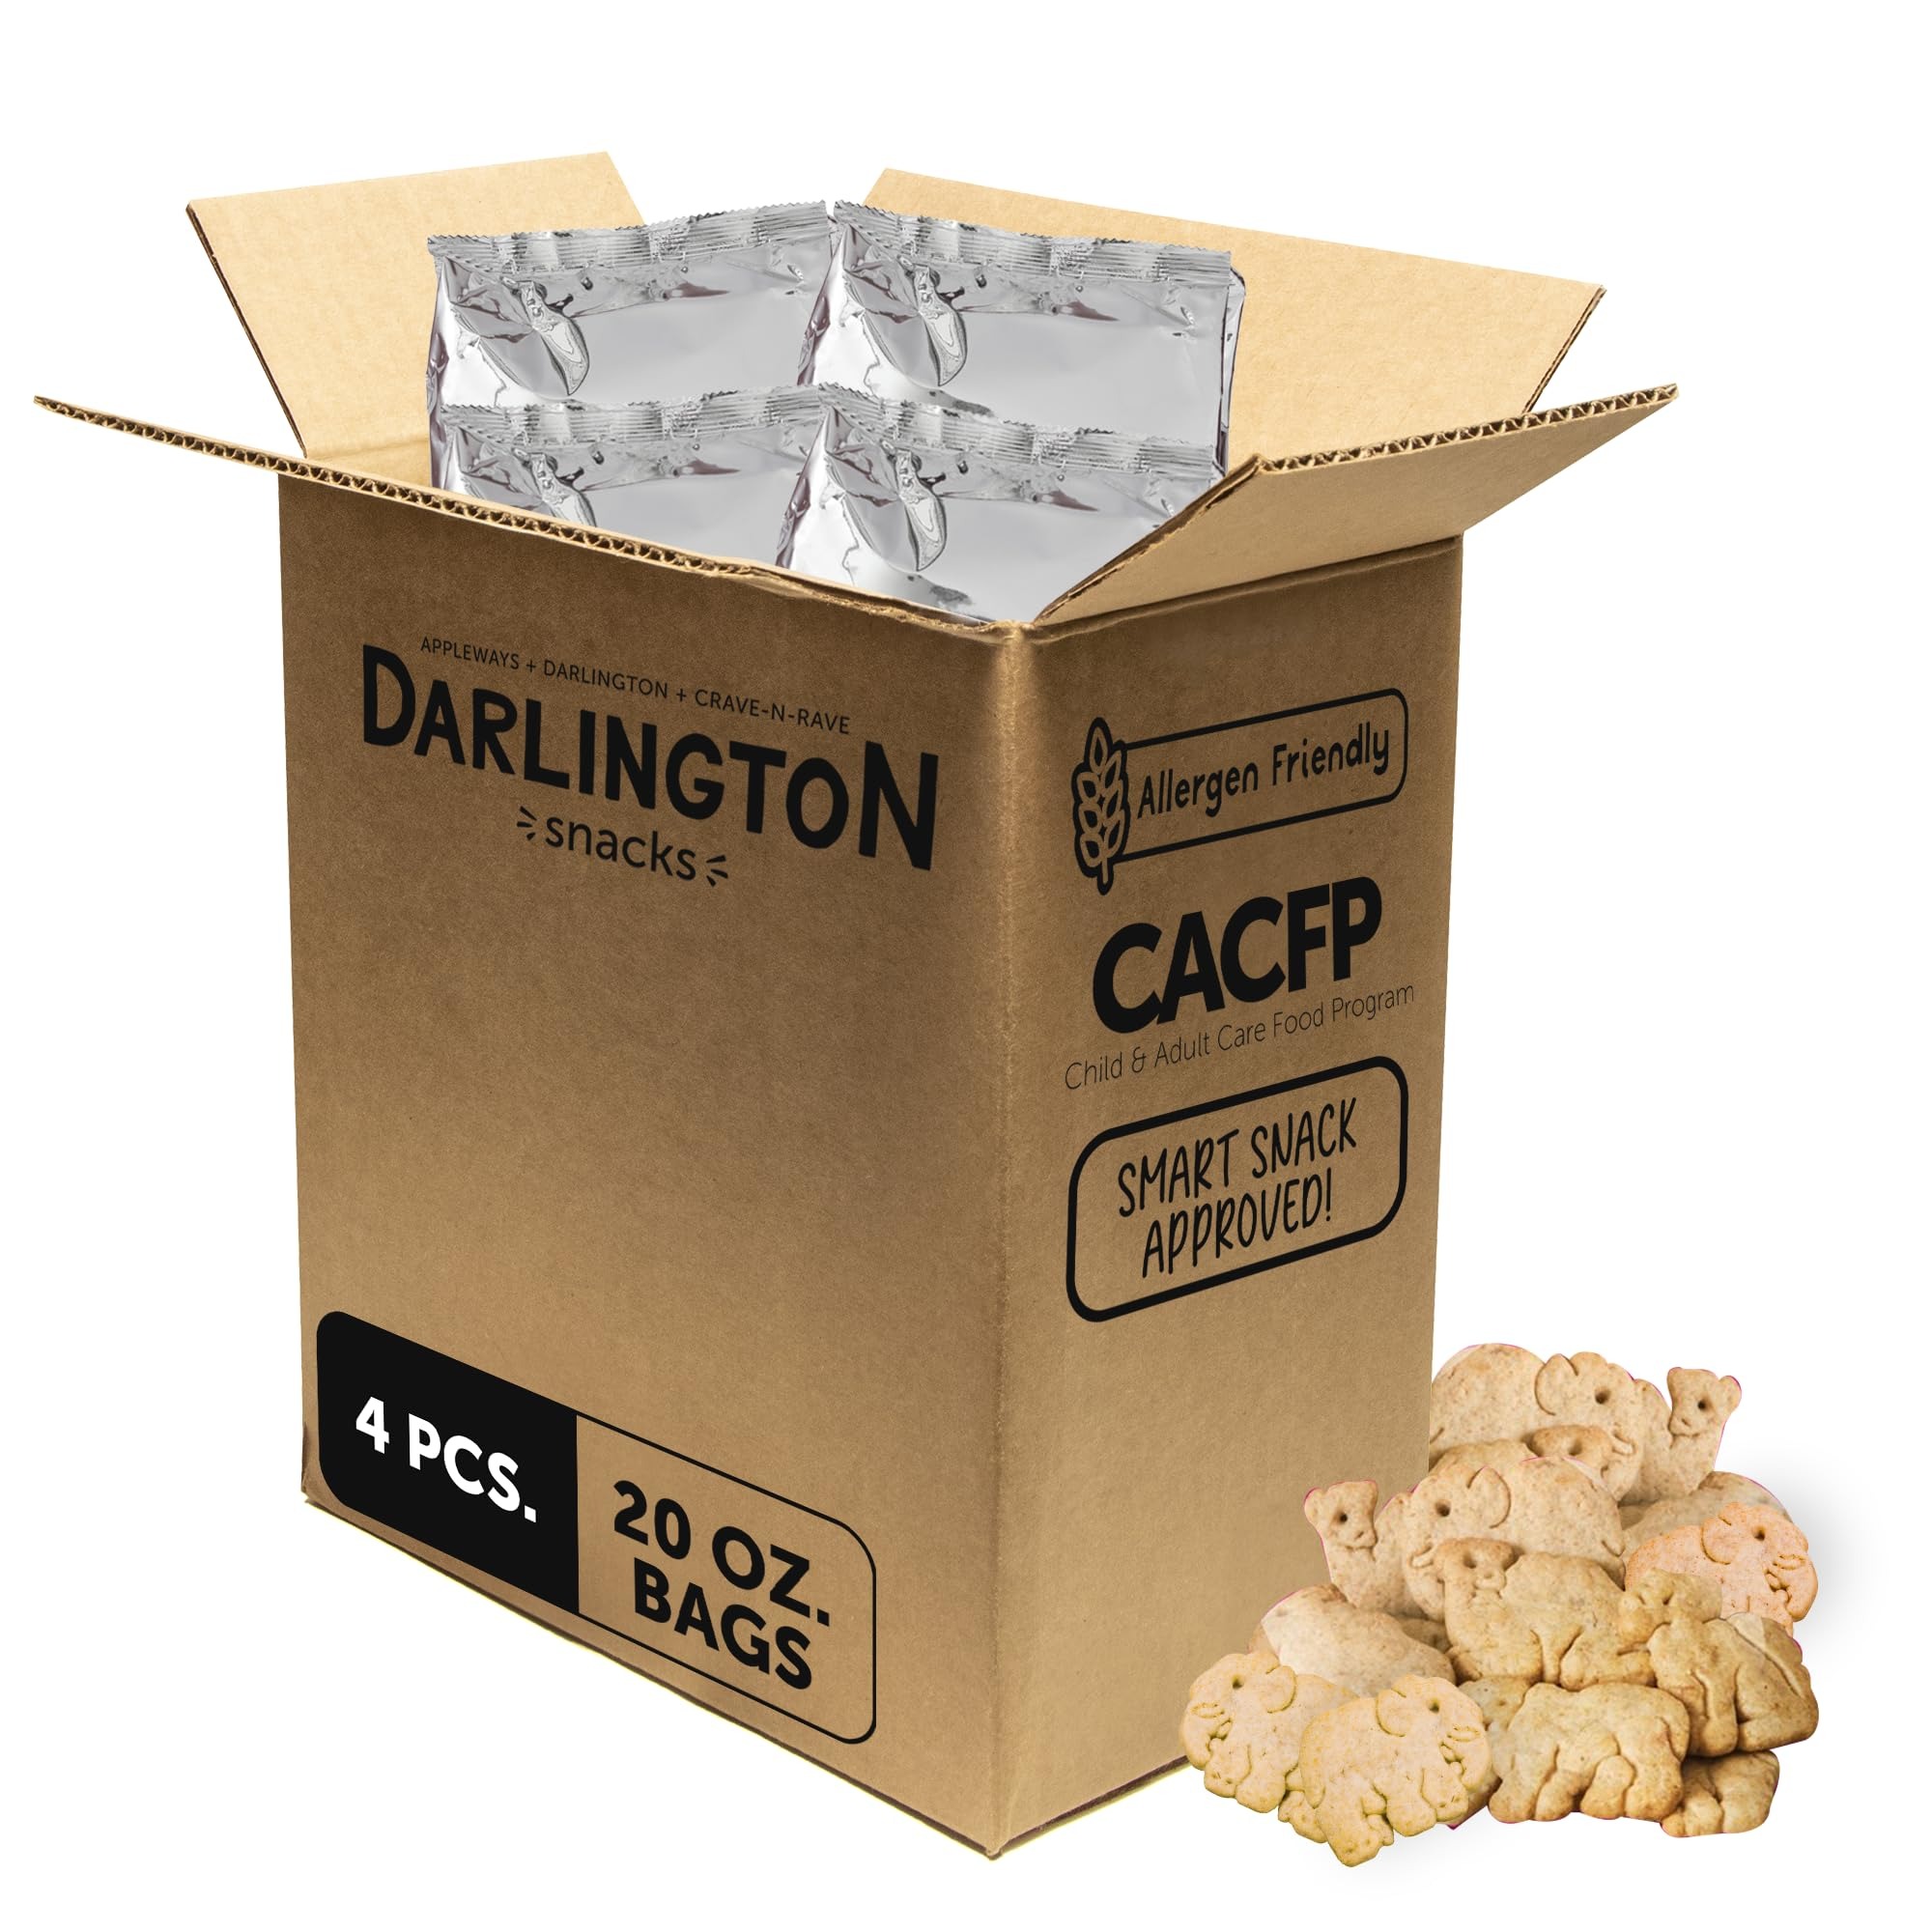
Item Name: Mixed Berry Animal Crackers, All-Natural Whole Grain Animal Cookies, Healthy & Crispy Animal Bulk Crackers, Made in USA, 4 Large Packs, 20 Oz by Appleways
Bullet Point 1: ALL NATURAL WHOLE GRAIN BULK ANIMAL CRACKERS IN A CONVENIENT MULTIPACK. Our package includes 4 bags of mixed berry animal crackers with 20 oz size for each bag. They have a total shelf life of 270 days in dry storage for added freshness and safety.
Bullet Point 2: SAVORY ANIMAL CRACKERS WITH THE PERFECT CRUNCHINESS AND FLAVOR. Our whole grain animal crackers have a rich taste and crunchy texture, making it a perfect on-the-go snack. Mixed berry crackers are enjoyable for people of all ages.
Bullet Point 3: NUT-FREE AND SAFE FOR ANYONE WITH A NUT ALLERGY. Our animal crackers snack packs contain 8 grams of whole grains, all-natural without preservatives, and certified Kosher, making them ideal for individuals with dietary restrictions and nut allergies.
Bullet Point 4: A KOSHER CERTIFIED SNACK FOR SCHOOL CAFETERIAS AND HEALTHCARE FACILITIES. Our animal crackers bulk have 0 trans fat and dietary fiber without added sugars. A perfect mixed berry animal crackers for students, healthcare, and daycare centers.
Bullet Point 5: 70 DIFFERENT SNACK & COOKIE OPTIONS JUST FOR YOU. Darlington Snacks is an established family-owned company in the food industry from Indiana, USA. Our baking team is constantly testing new recipes to appeal to our customers.
Product Description: <p><strong>Mixed Berry Animal Crackers, All-Natural Whole Grain Animal Cookies, Healthy & Crispy Animal Bulk Crackers, Made in USA, 4 Bags, 20 Oz by Appleways </strong></p> <p><strong>Product Features:</strong></p> <ul> <li><strong>4 Bags</strong></li> <li><strong>20&nbsp;Ounce</strong></li> <li><strong>Savory</strong></li> <li><strong>Whole Grain</strong></li> <li><strong>270 Day Shelf Life</strong></li> <li><strong>No Preservatives</strong></li> <li><strong>Certified Kosher Free</strong></li> <li><strong>0 Trans Fat</strong></li> <li><strong>Contains Wheat Soy Egg &amp; Milk</strong></li> </ul>
Value: 20.0
Unit: Ounce

Price: 49.64